Charles Napier (Royal Navy officer)

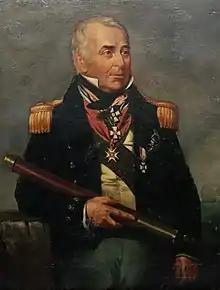
A portrait of Napier by Charles Baugniet

On 3 November the Mediterranean Fleet, with its Turkish and Austrian allies, moved into position against the western and southern sides of the town. The fire of the ships (48,000 rounds in all) was devastatingly accurate. A shell penetrated the main magazine in the south of the city, which exploded killing 1,100 men. That night Acre was occupied. British losses were only 18 men killed and 41 wounded. During the action, Napier had manoeuvred independently against Stopford's orders and his division, by accident and mutual misunderstandings, left a space in the fleet's deployment, not that this affected the outcome. Some captains wanted Napier to be court-martialled for insubordination, but Stopford did not push the issue.